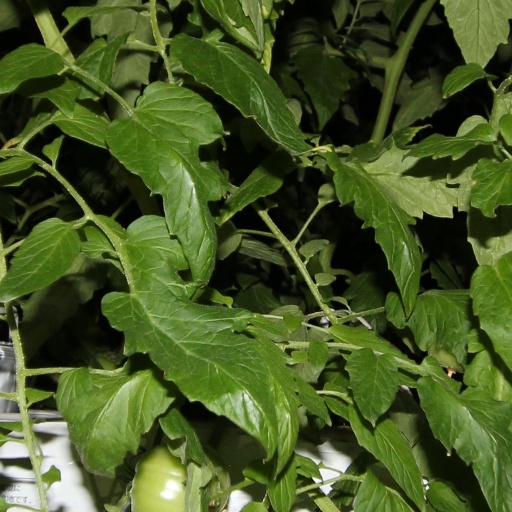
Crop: tomato